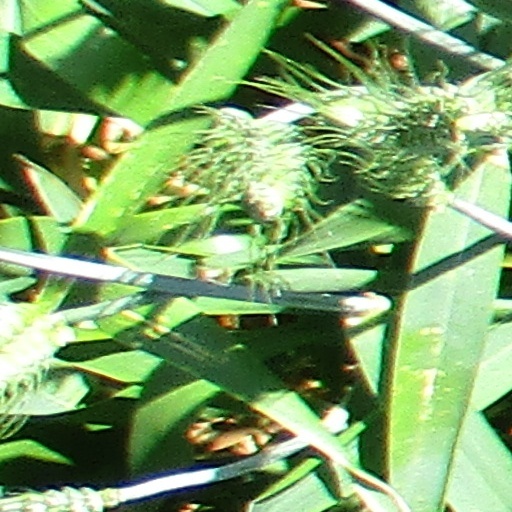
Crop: wheat